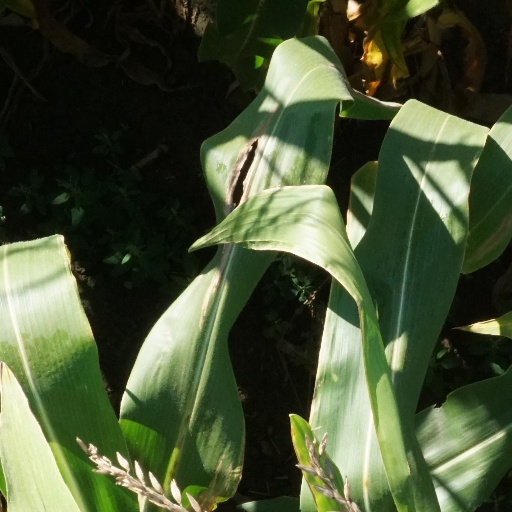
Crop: maize; corn